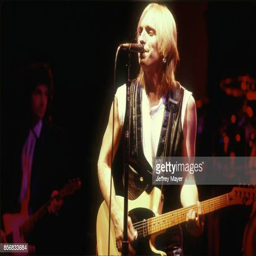
heartland rock artist in concert